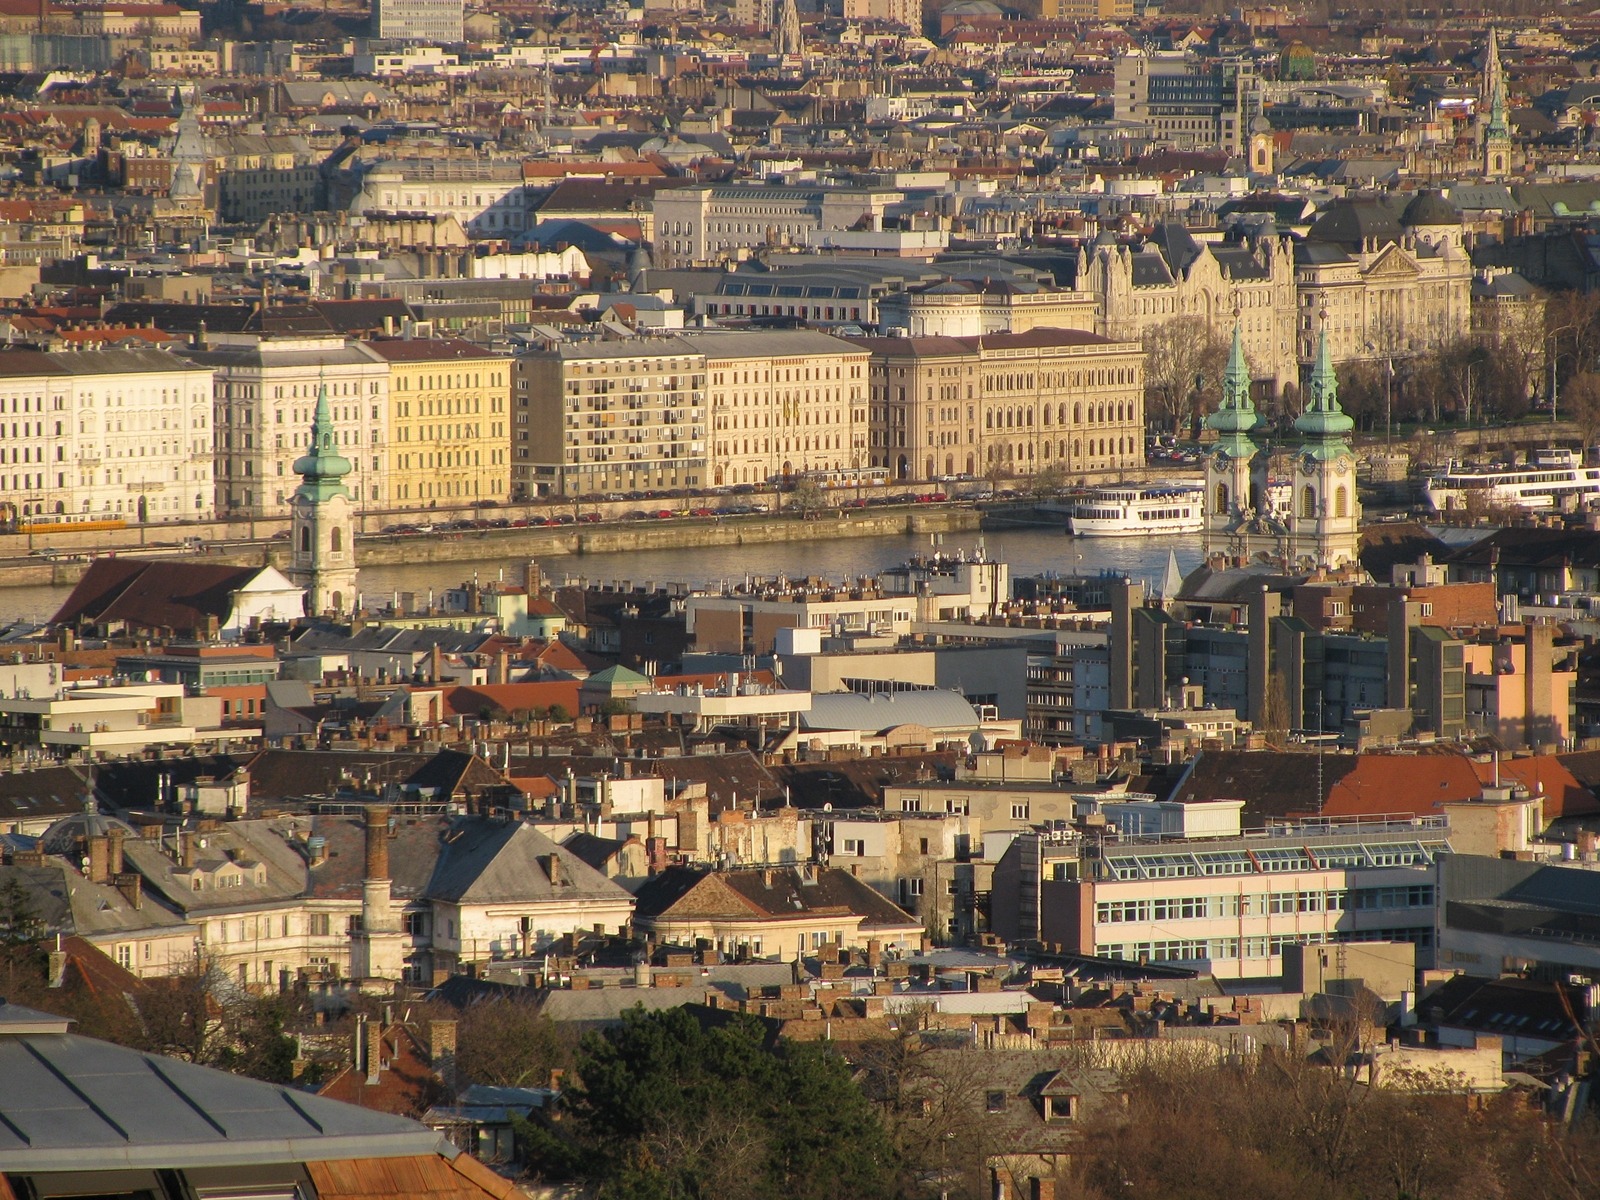
skyline, photography, town, city, skyscraper, cityscape, panorama, downtown, spring, landmark, 2013, budapest, metropolis, neighbourhood, bird's eye view, aerial photography, urban area, ancient history, residential area, bell towers, human settlement, metropolitan area, late afternoon sunshine